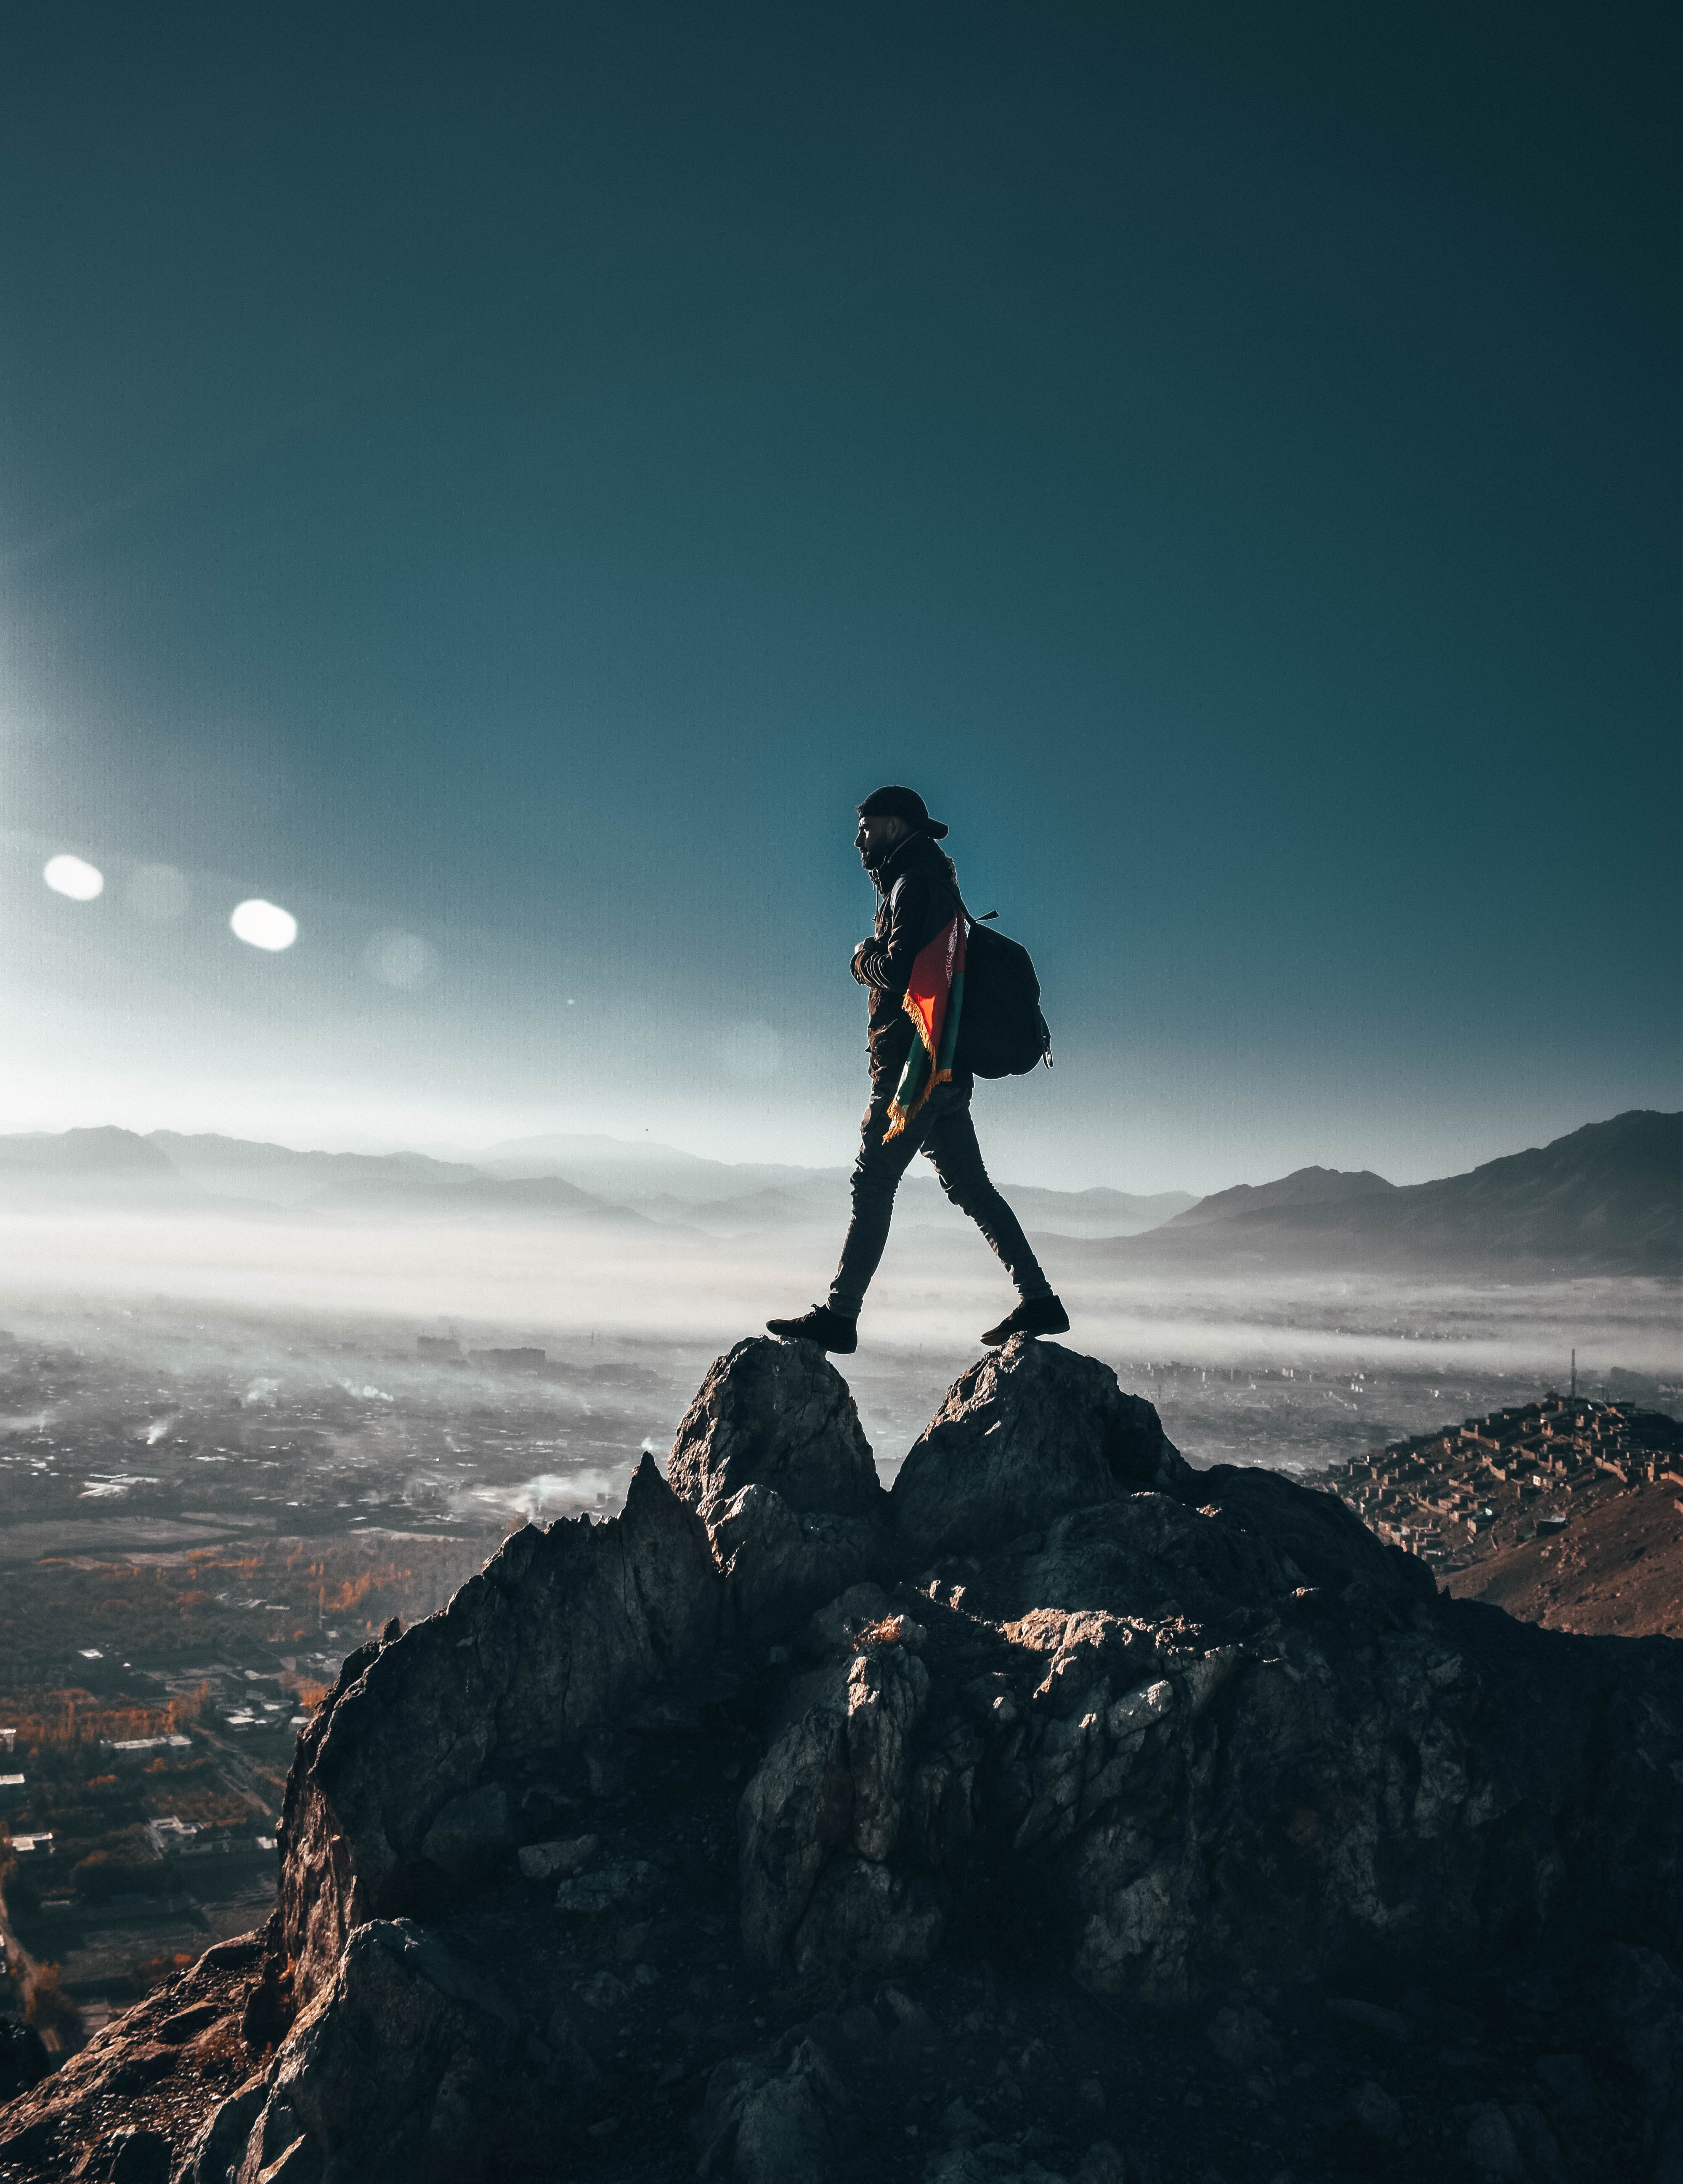
mountainous landforms, sky, mountain, summit, mountaineer, mountaineering, adventure, cloud, ridge, atmosphere, mountain range, photography, recreation, extreme sport, horizon, landscape, rock, fell, hill, stock photography, tourism